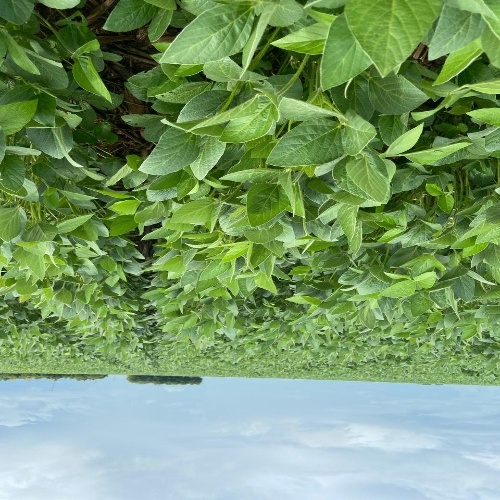
Label: Healthy